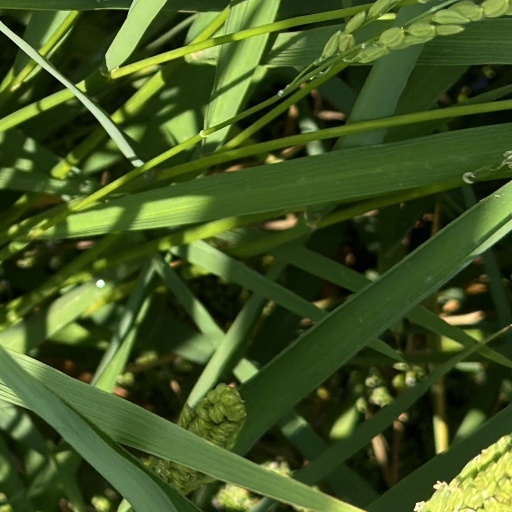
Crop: rice